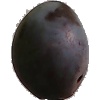
Label: Plum 3